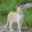
Label: cat